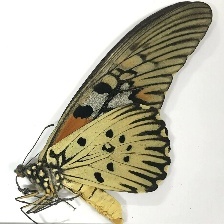
Species: AFRICAN GIANT SWALLOWTAIL